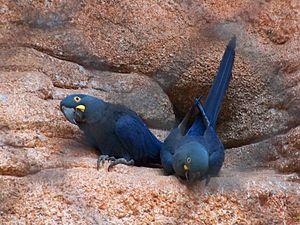
Le zoo de Rio de Janeiro est un parc zoologique créé en 1888 et situé à Rio de Janeiro.
L'Ara de Lear ou Ara cobalt appartient au genre Anodorhynchus, tout comme l'Ara hyacinthe dont il est très proche. L'espèce est nommée d'après l'artiste, ornithologue et poète britannique Edward Lear.